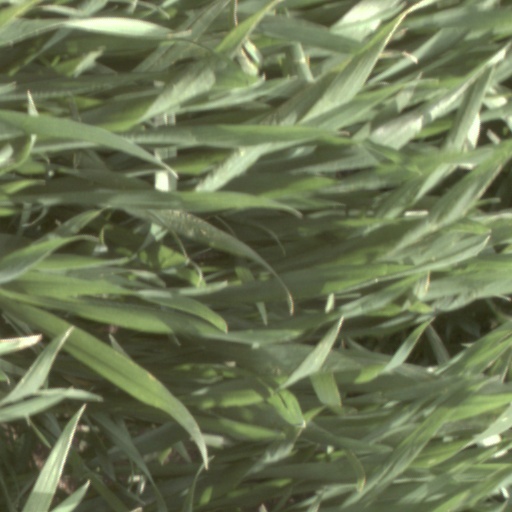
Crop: wheat